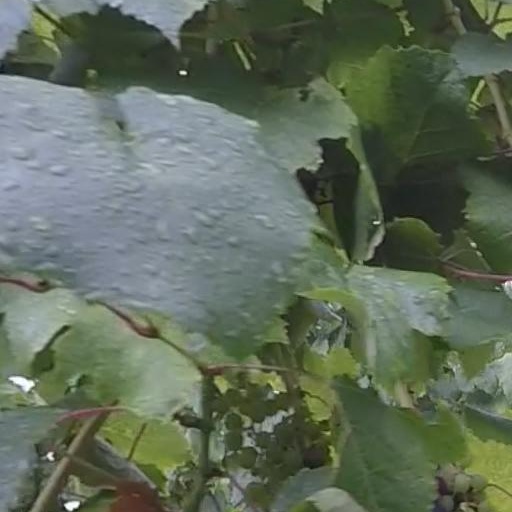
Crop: grape